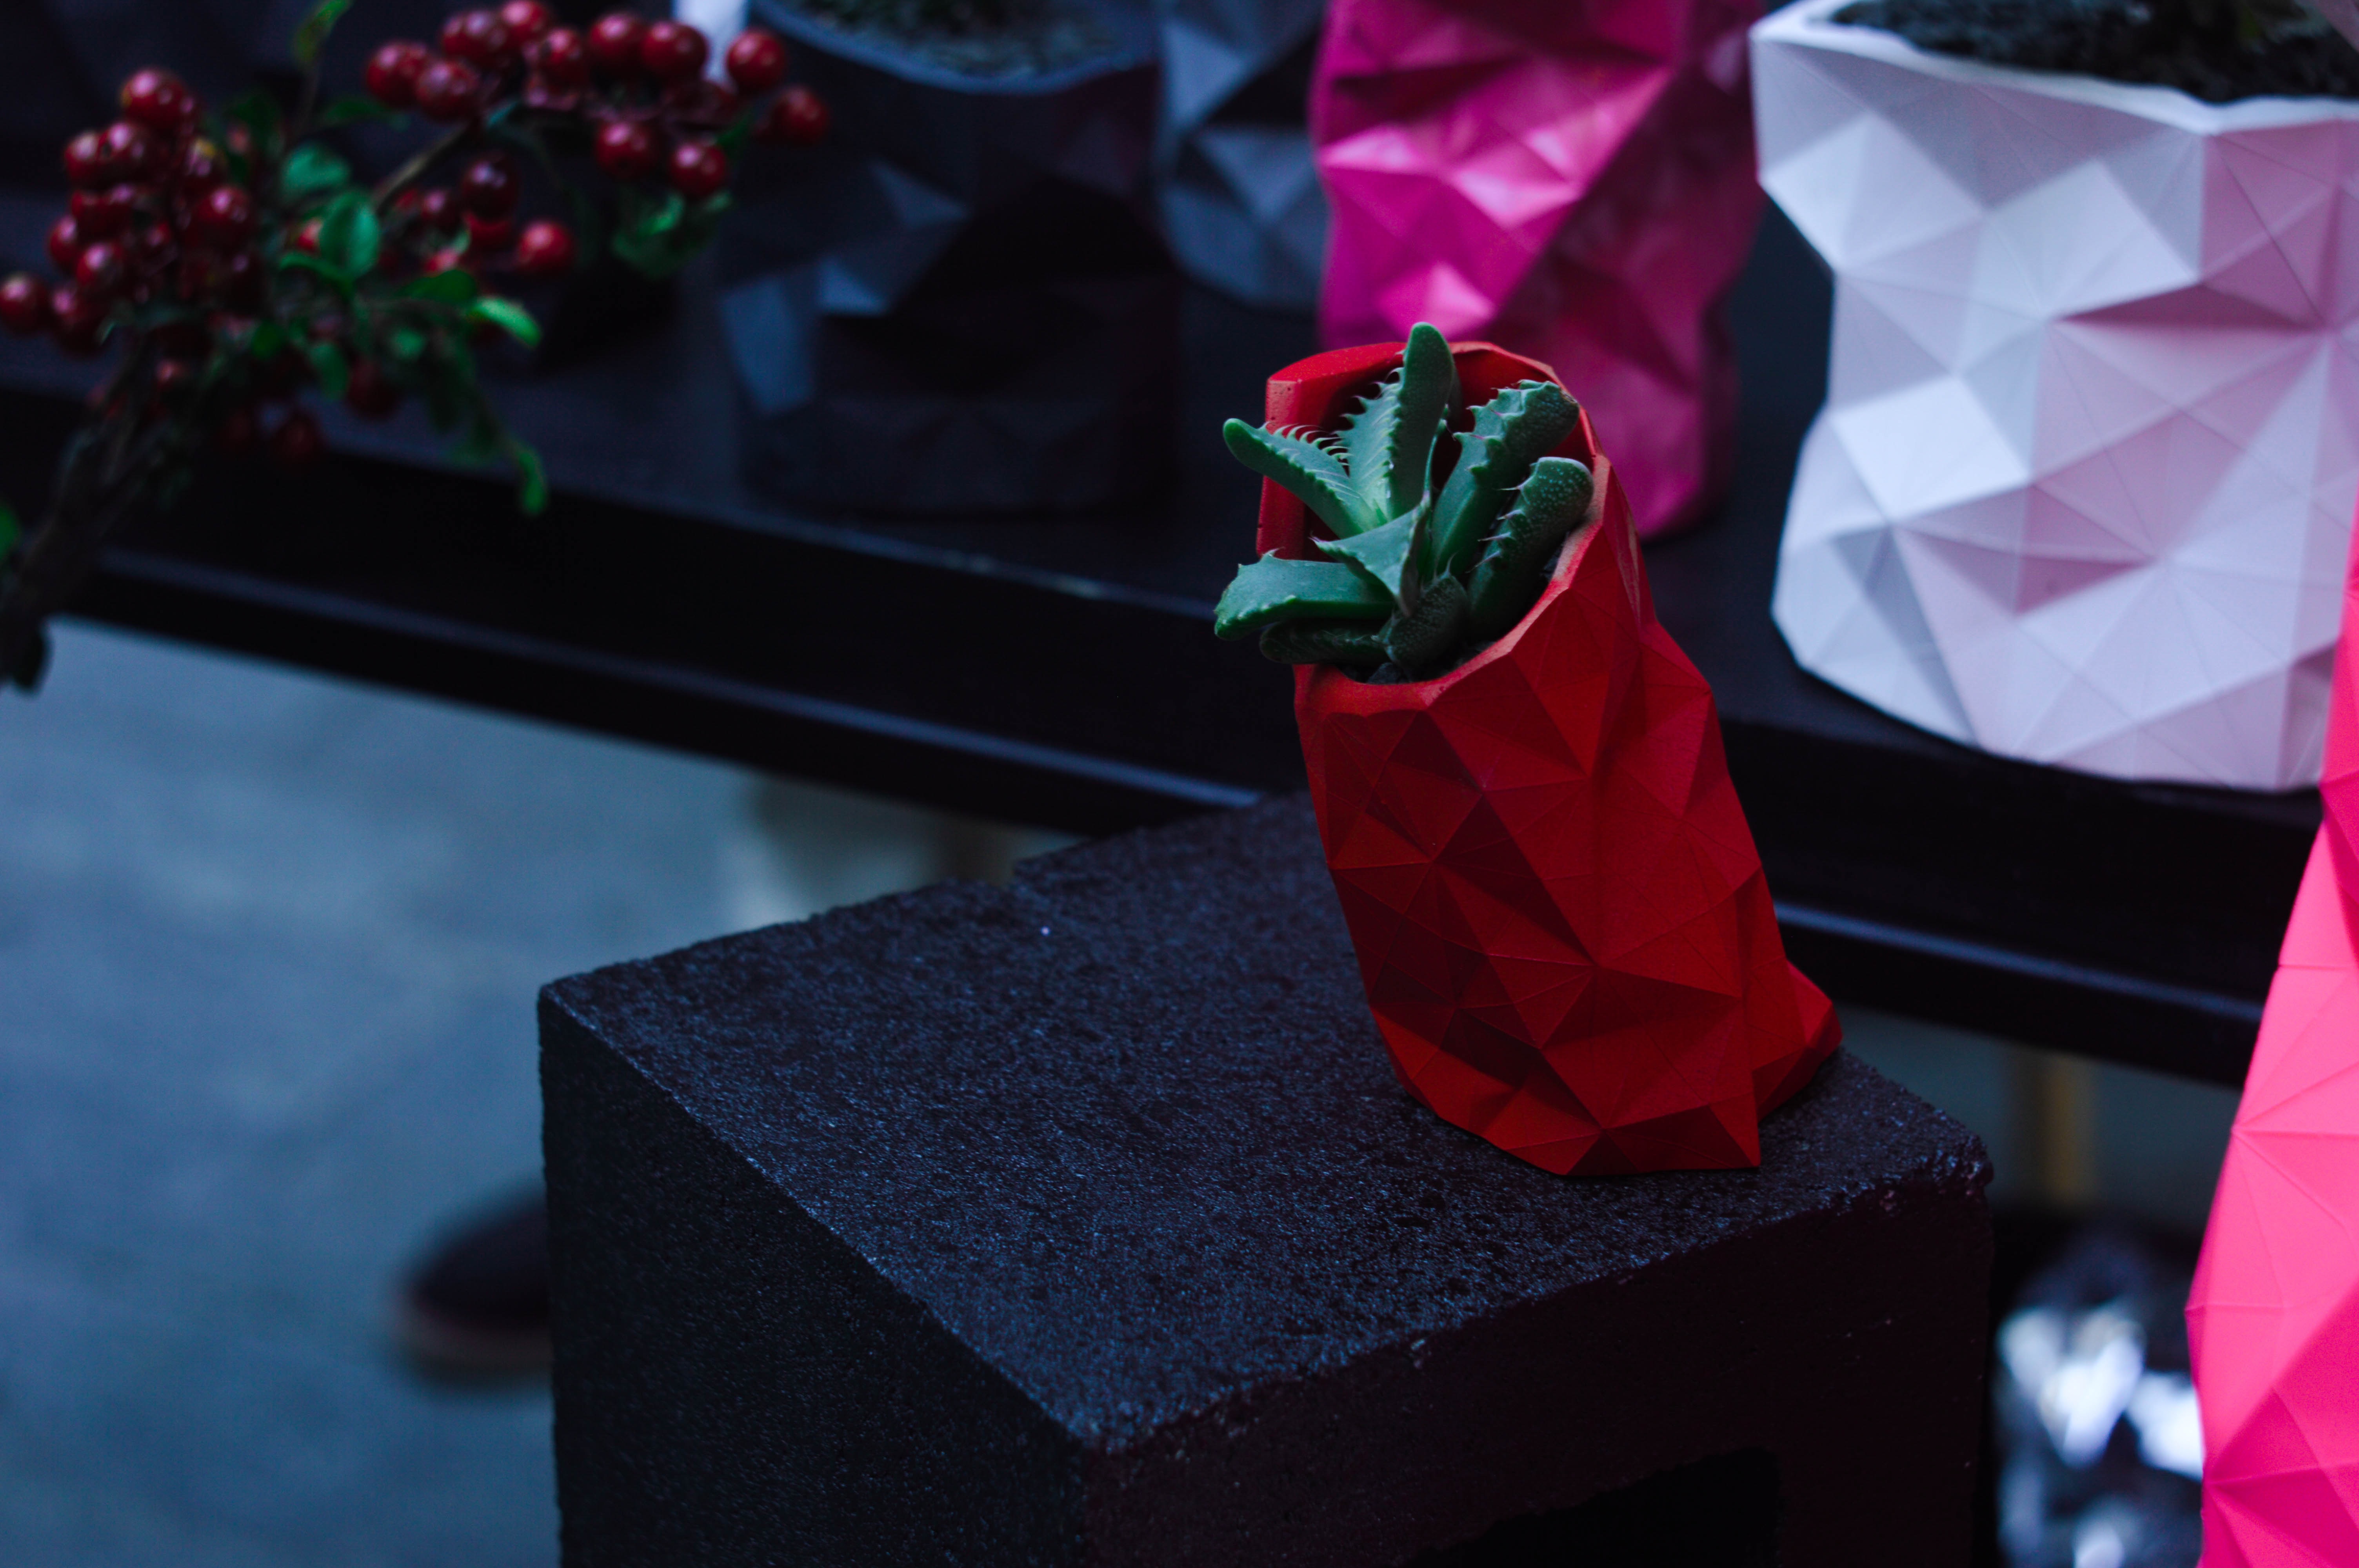
flower, red, color, blue, black, art